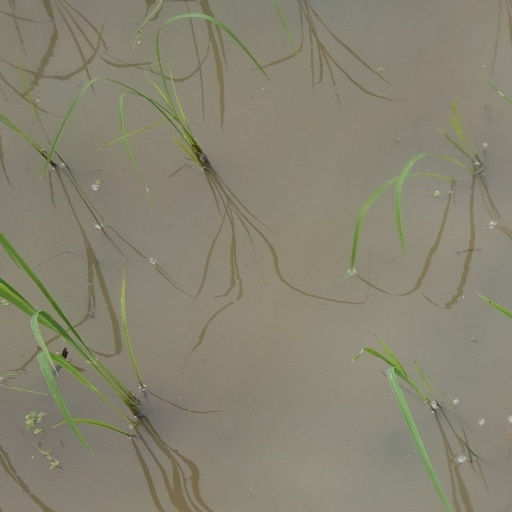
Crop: rice